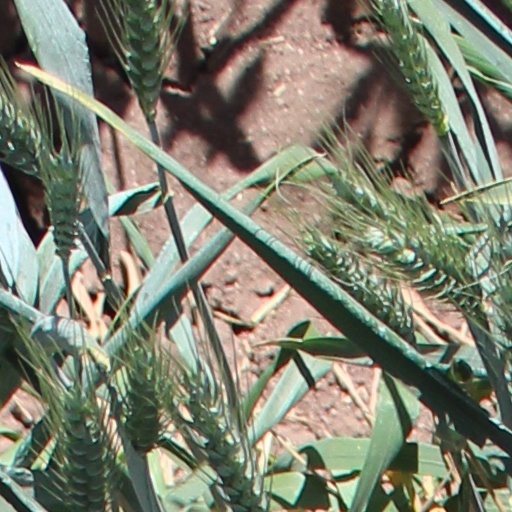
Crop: wheat